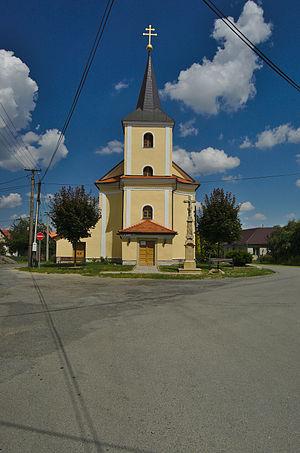
Šubířov est une commune du district de Prostějov, dans la région d'Olomouc, en Tchéquie. Sa population s'élevait à 236 habitants en 2018.